Lupita Nyong'o

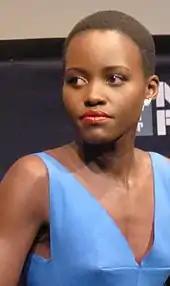
Nyong'o at the 2013 New York Film Festival

Immediately after graduating from Yale, Nyong'o landed her breakthrough role when she was cast in Steve McQueen's historical drama "12 Years a Slave" (2013). The film, which met with widespread critical acclaim, is based on the life of Solomon Northup (played by Chiwetel Ejiofor), a free-born African-American man of upstate New York who is kidnapped and sold into slavery in Washington, DC, in 1841. Nyong'o portrayed Patsey, a slave who works alongside Northup at a Louisiana cotton plantation; her performance garnered rave reviews. "Empire" reviewer Ian Freer wrote that she "gives one of the most committed big-screen debuts imaginable," and Peter Travers of "Rolling Stone" called her "a spectacular young actress who imbues Patsey with grit and radiant grace". She was nominated for several awards for "12 Years a Slave", including a Golden Globe Award for Best Supporting Actress, a BAFTA Award for Best Actress in a Supporting Role, and two Screen Actors Guild Awards, including Best Supporting Actress, which she won. She also won the Academy Award for Best Supporting Actress, becoming the sixth black actress to win the award. The blue Prada dress she wore to the awards garnered substantial media attention and acclaim, being considered one of the classic red carpet gowns in Hollywood history. She is the second African actress to win the award, the first Kenyan actress to win an Oscar, and the first Mexican to win the award. She is also the fifteenth actress to win an Oscar for a film debut performance.